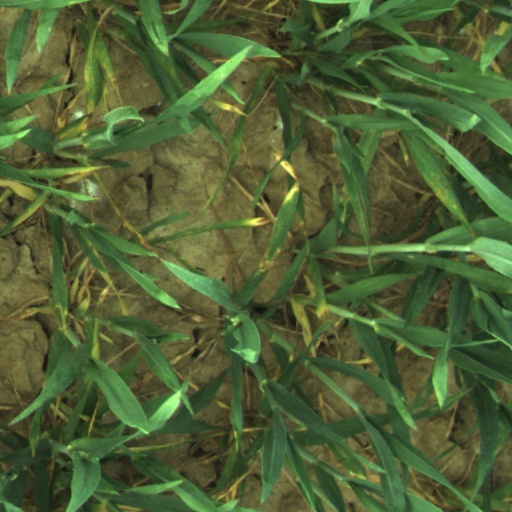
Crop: wheat